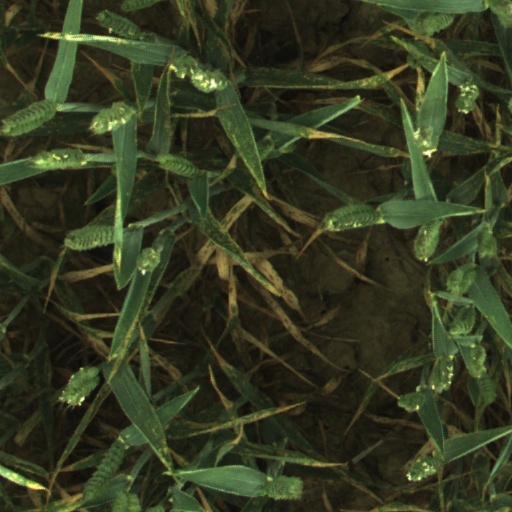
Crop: wheat